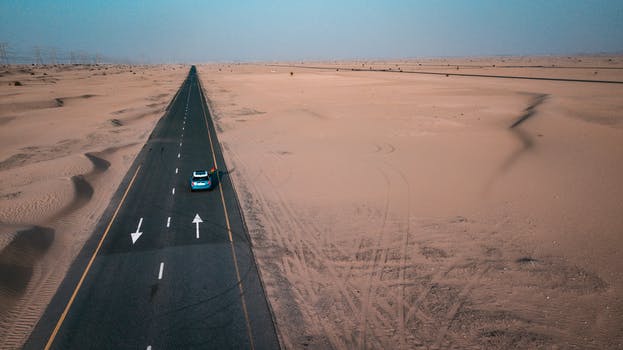
Label: No Watermark